Siberia

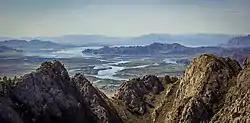
View from , Tuva

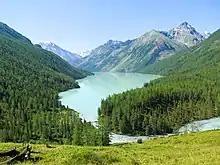
Altai, Lake Kutsherla in the Altai Mountains

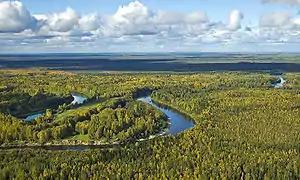
The river Vasyugan in the southern West Siberian Plain

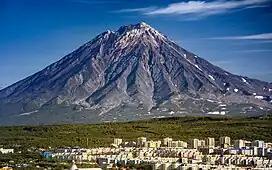
Koryaksky volcano towering over Petropavlovsk-Kamchatsky on the Kamchatka Peninsula

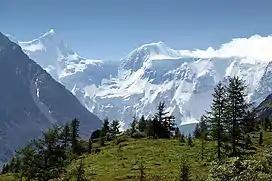
Belukha Mountain

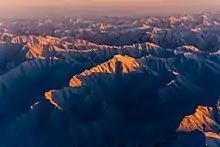
Verkhoyansk Range

Siberia spans an area of , covering the vast majority of Russia's total territory and almost 9% of Earth's land surface. It geographically falls in Asia but is culturally and politically considered European, since it is a part of Russia. Major geographical zones include the West Siberian Plain and the Central Siberian Plateau.